Tatenhill Airfield

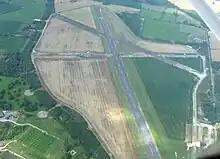
Tatenhill Airfield looking west in 2014.

In 1987, the airfield was taken over by Tatenhill Aviation for General Aviation use and gradually built up to become a viable operation. The field was licensed in the 1990s and a flying school started.